Religious tourism

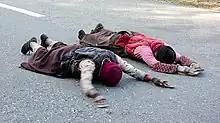
Tibetans on a pilgrimage to Lhasa, doing full-body prostrations, often for the entire length of the journey.

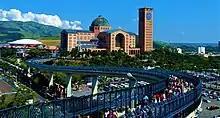
Thousands of tourists on the Passarela da Fé of the Basilica of Our Lady of Aparecida, in São Paulo, Brazil. It is the largest cathedral and the second largest Catholic church in the world.

Religious tourism, spiritual tourism, sacred tourism, or faith tourism, is a type of tourism with two main subtypes: pilgrimage, meaning travel for religious or spiritual purposes, and the viewing of religious monuments and artefacts, a branch of sightseeing.